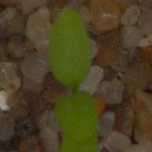
Label: common_chickweed